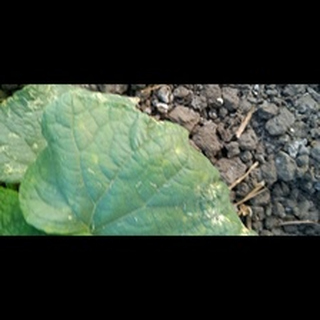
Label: diseased_cucumber